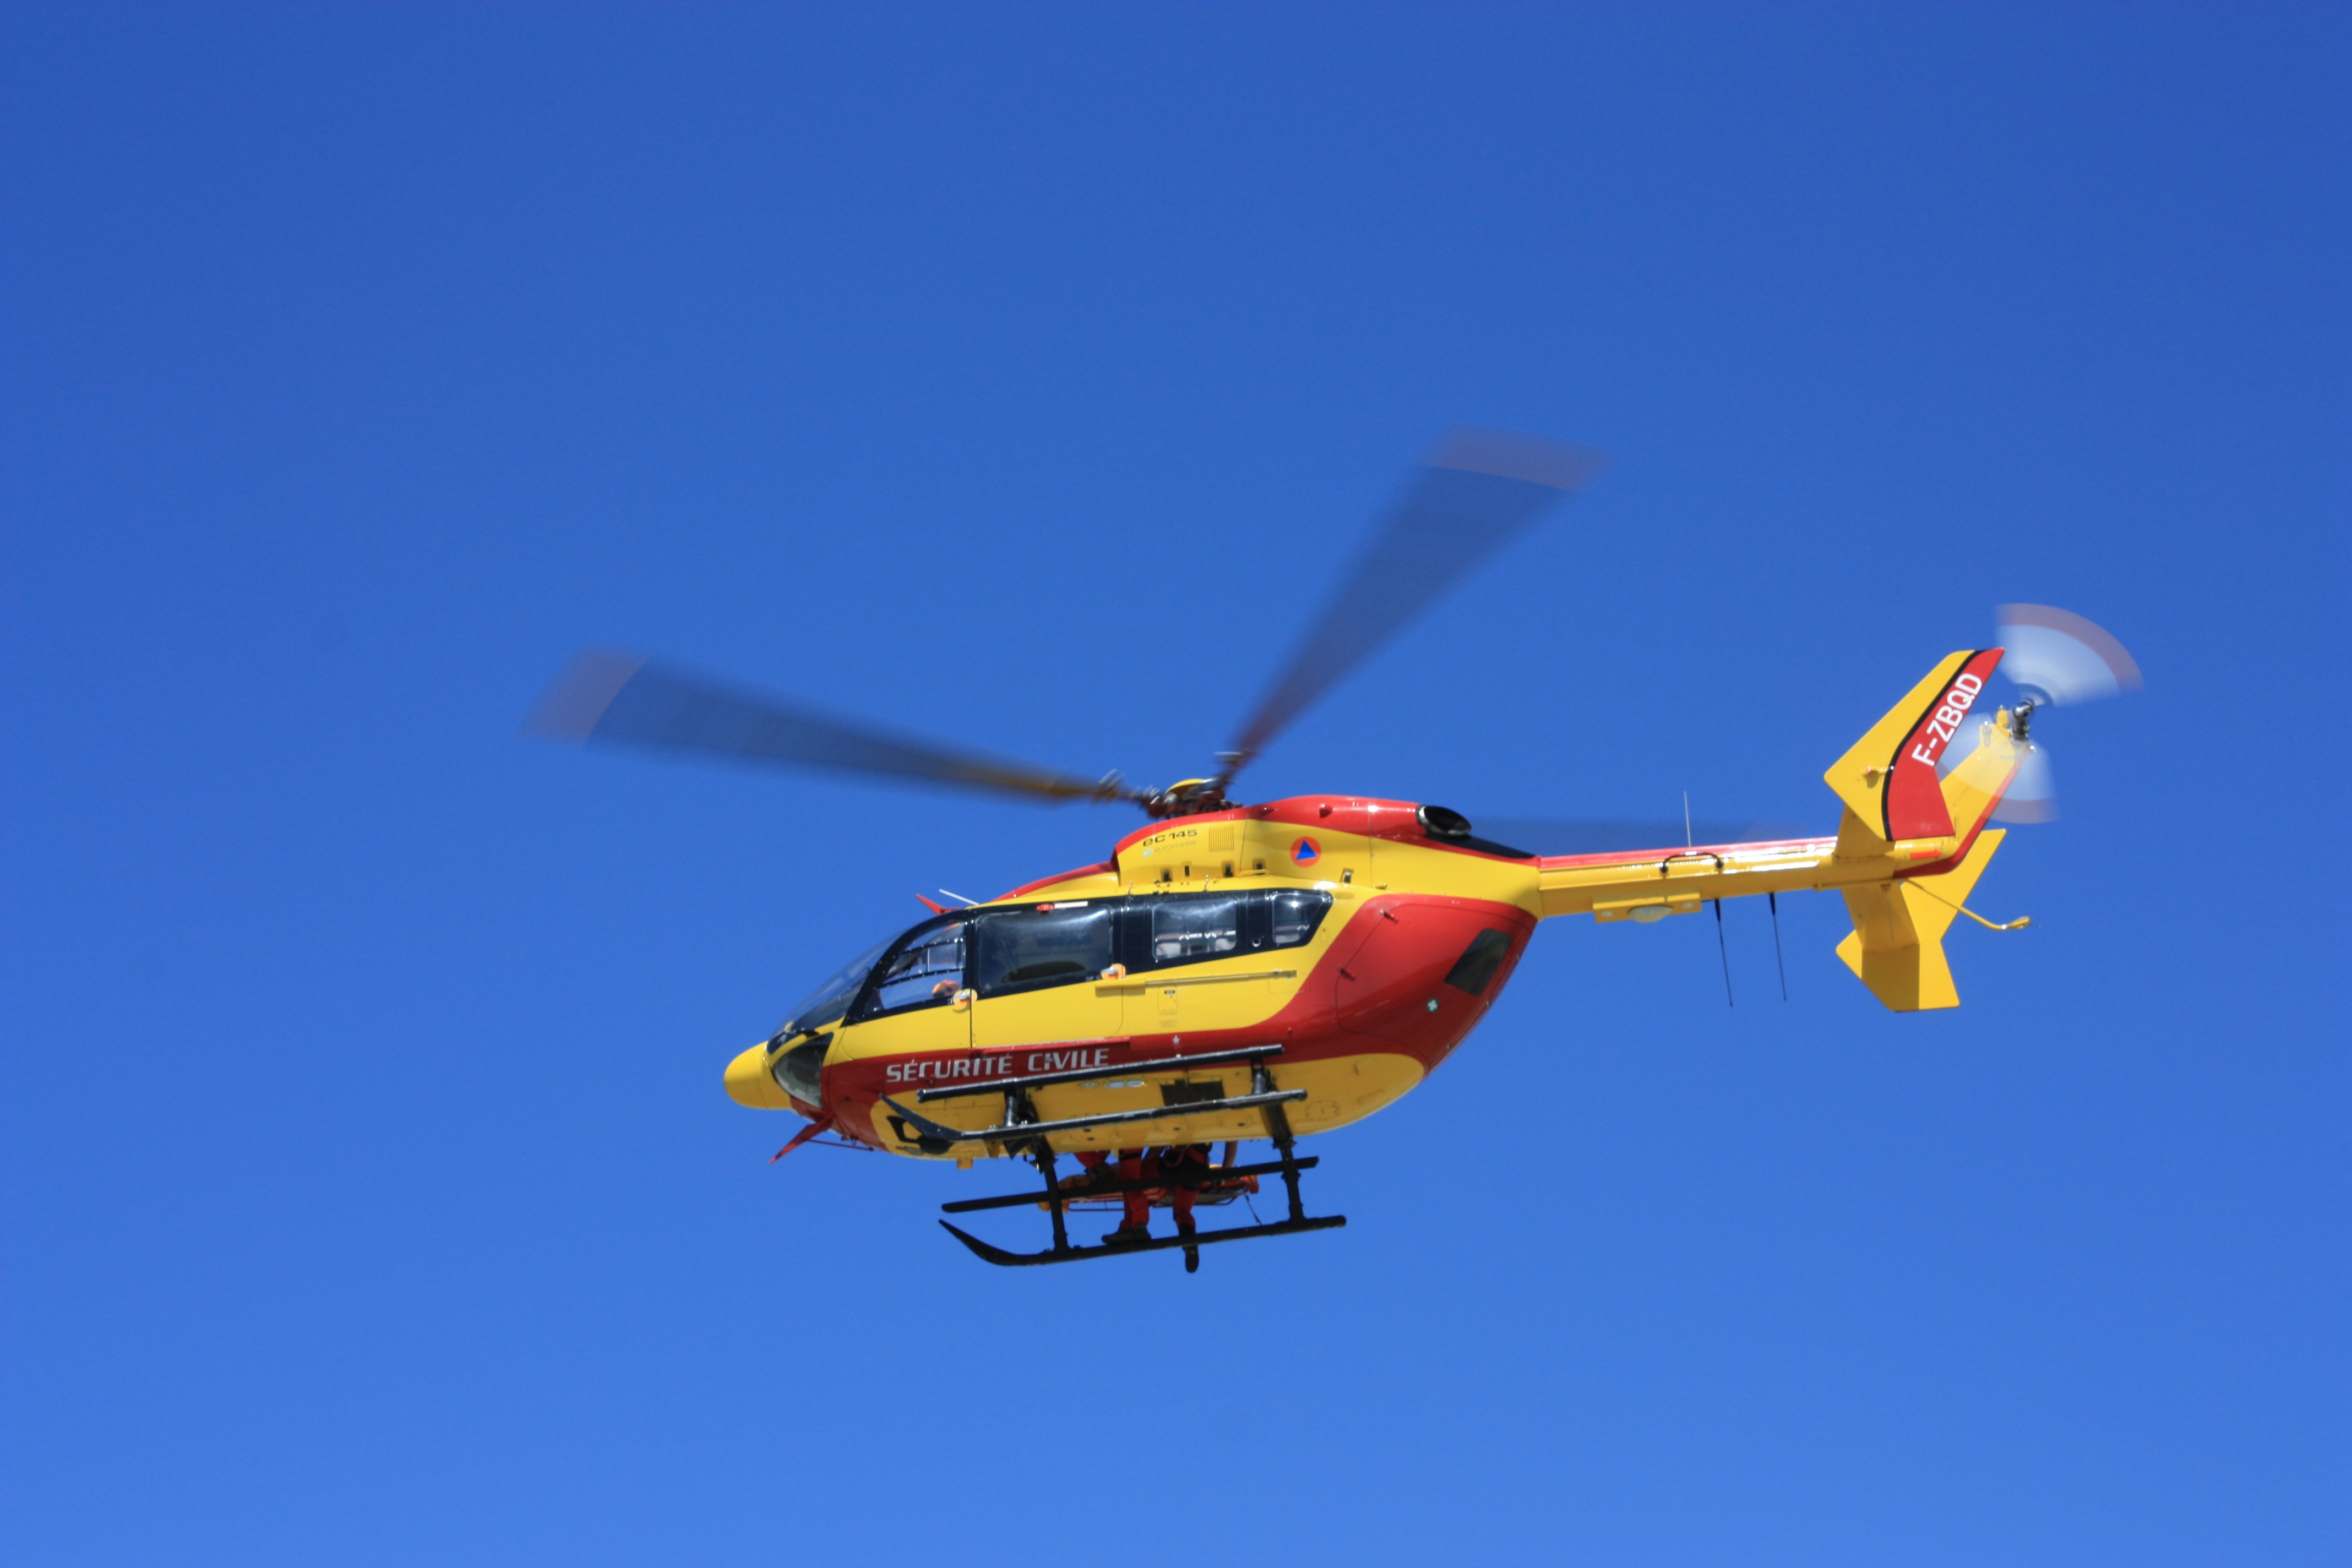
aircraft, vehicle, aviation, flight, helicopter, blades, rotor, rotorcraft, atmosphere of earth, helicopter rotor, military helicopter, bell 412, civil security